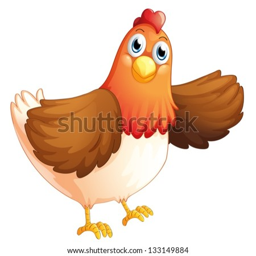
illustration of a fat hen on a white background